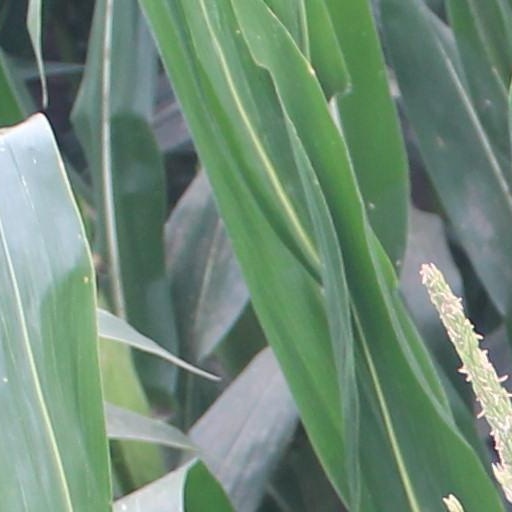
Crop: maize; corn